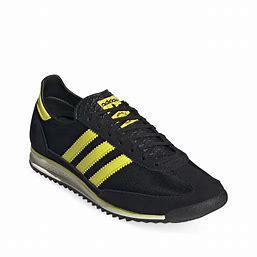
Brand: Adidas
Model: SL 72